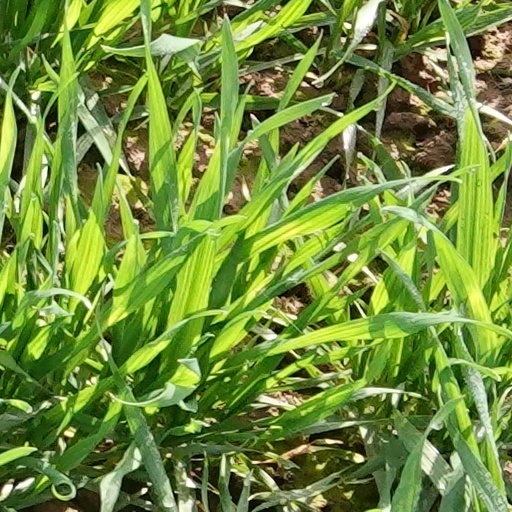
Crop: wheat